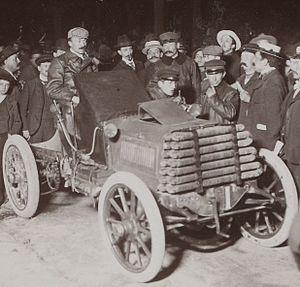
[Collection Jules Beau. Photographie sportive]
La coupe automobile Gordon Bennett est une ancienne compétition automobile.